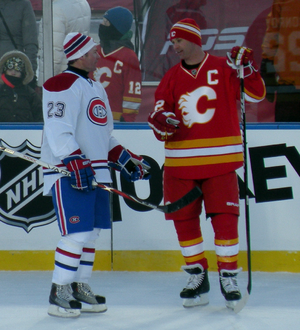
Martin Gélinas est un joueur canadien de hockey sur glace évoluant au poste d'ailier.